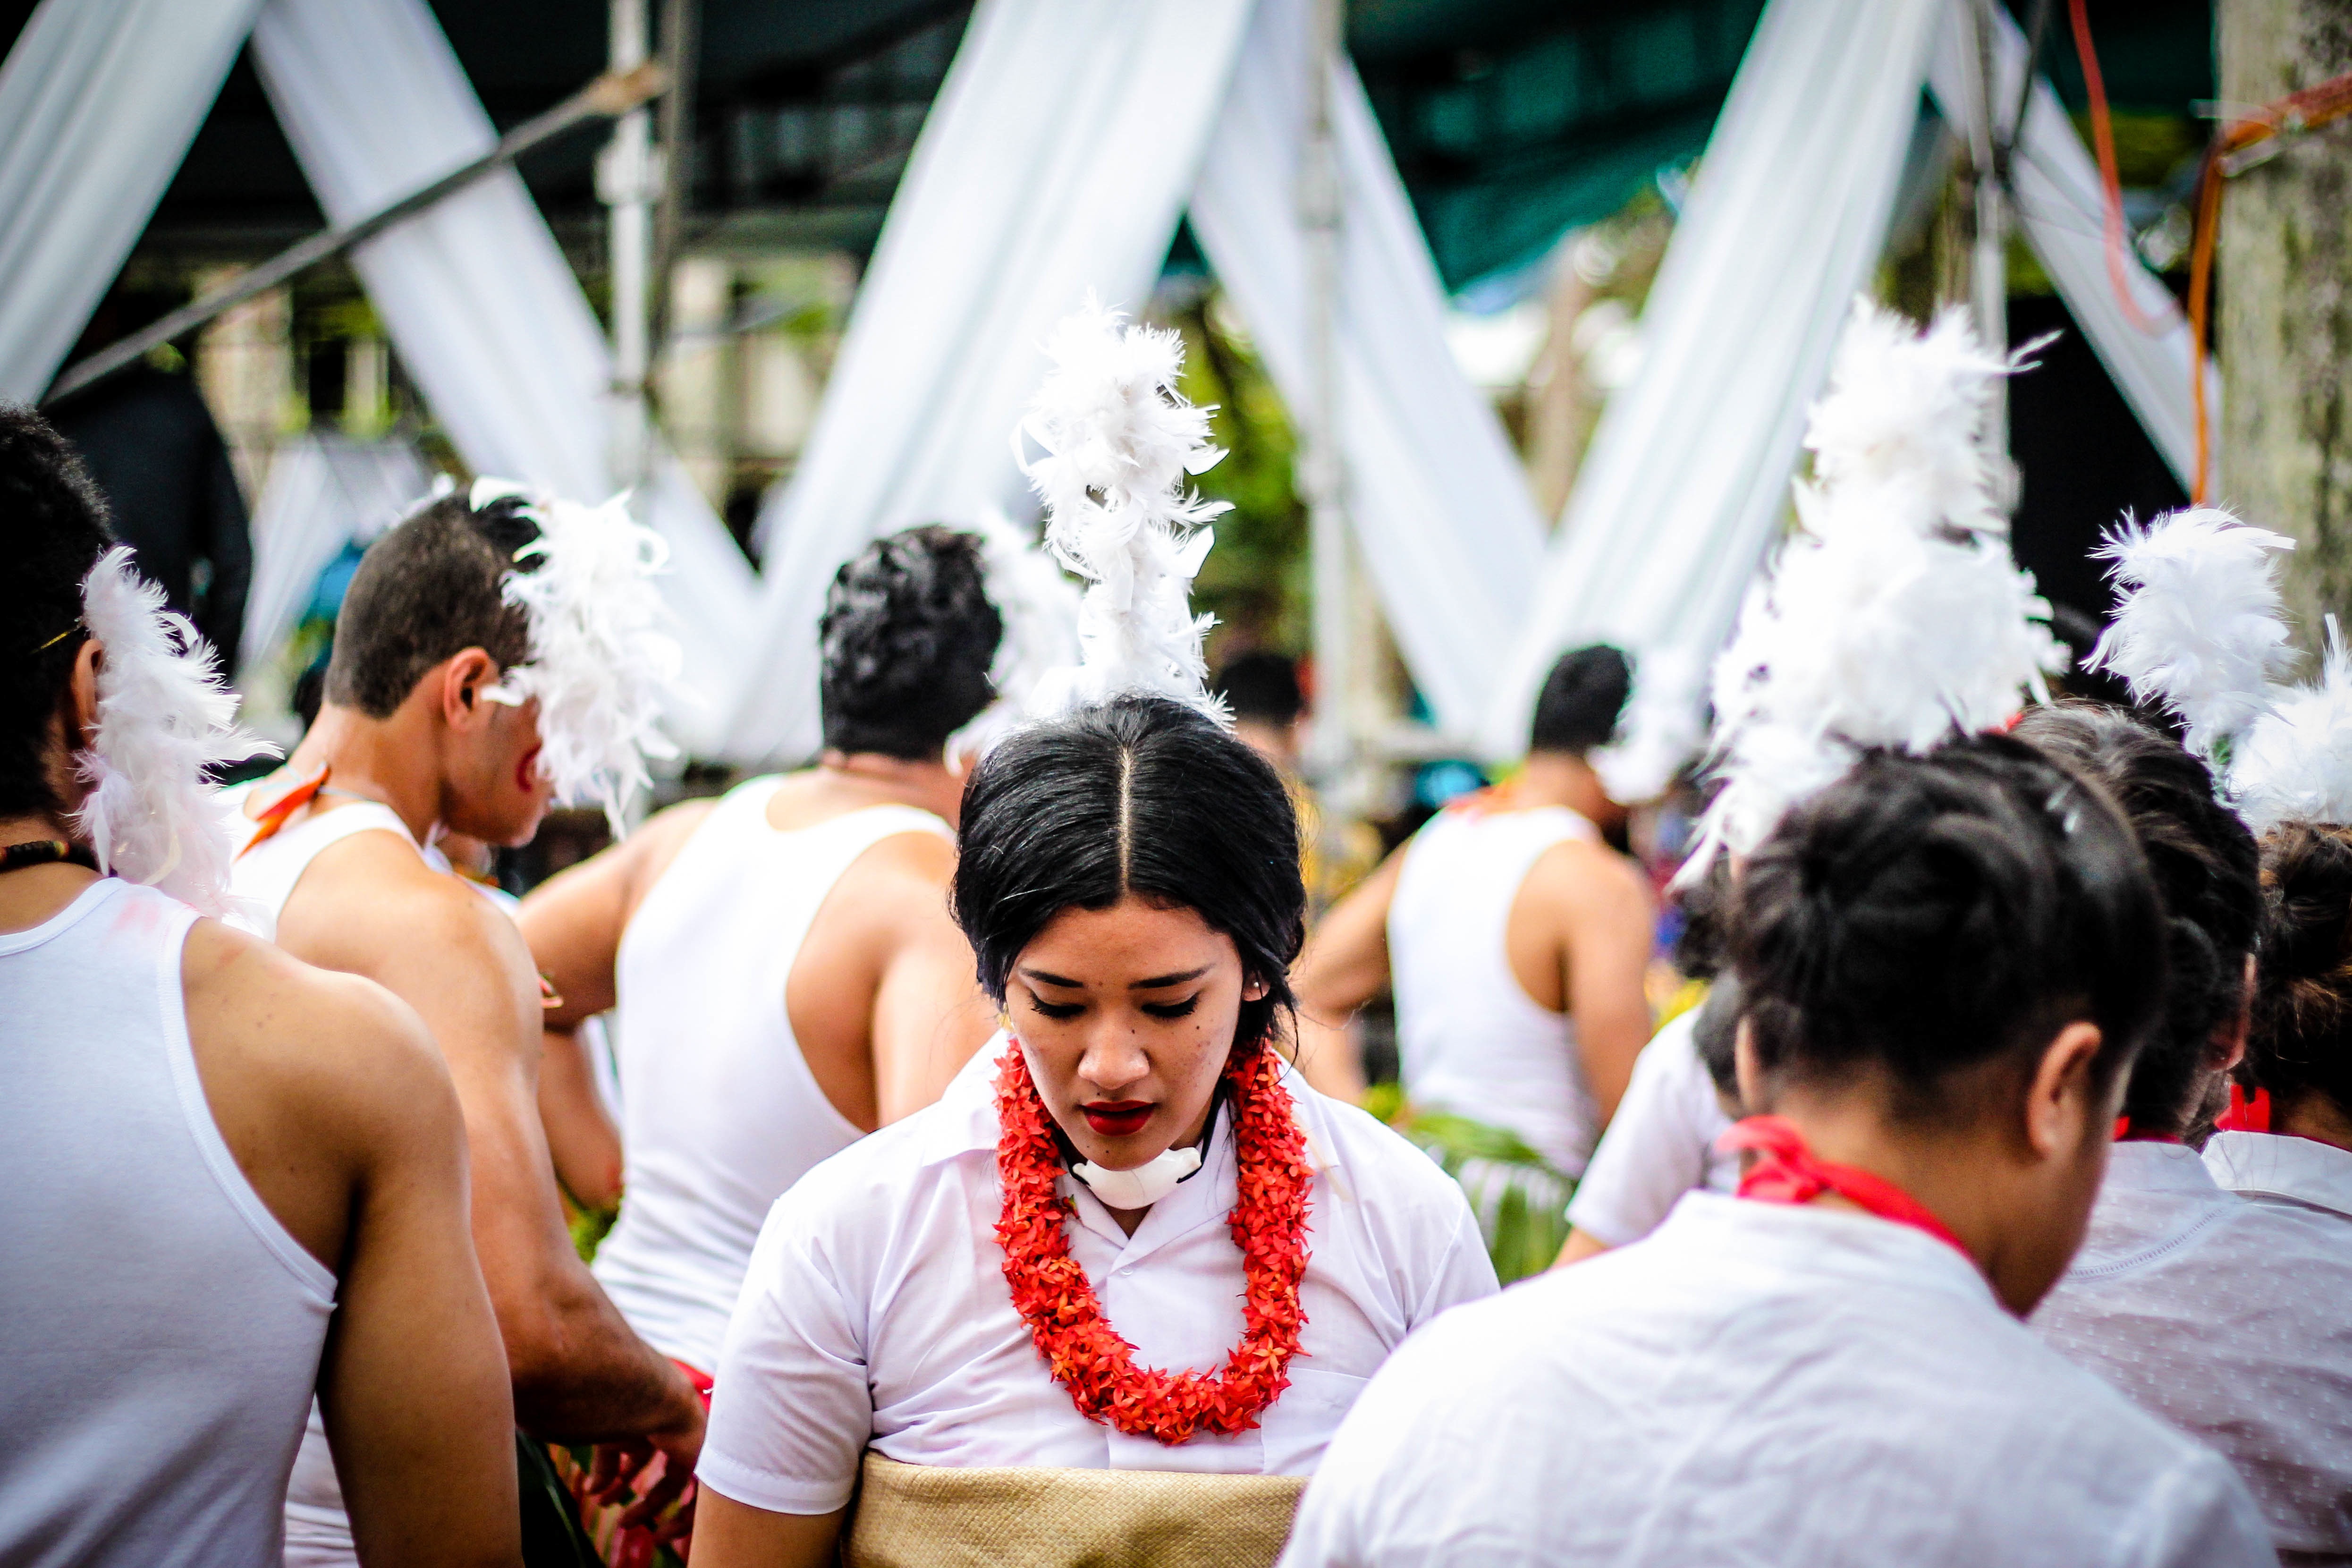
person, white, crowd, brunette, marriage, feather, ceremony, festival, event, tradition